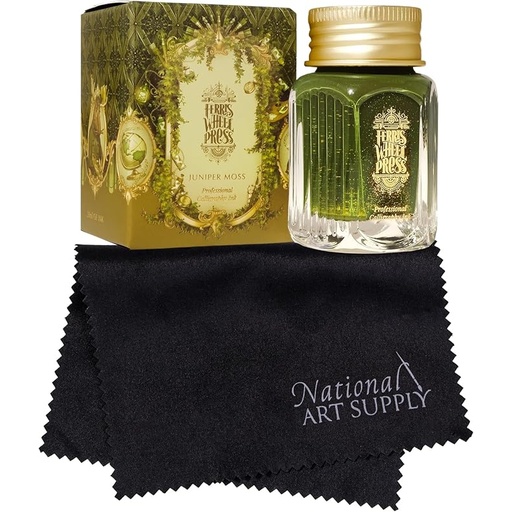
Ferris Wheel Press Juniper Moss 28ml Calligraphy Ink for Calligraphy & Dip Pens - National Art Supply 5x7 Microfiber Cloth - Moss Green with Gold Shimmers - Waterproof Dip Pen Ink for Artists
About This Timeless Versatility – This moss green ink is ideal for dip ink pens, calligraphy nibs, brushes, and other washable tools, ensuring smooth and creative use. Note: Not suitable for fountain pens, rollerball pens, or any pen with a feeder system Rich Ink Tone – Unveil the magic of Juniper Moss, a captivating moss green ink with a shimmering gold touch. Ideal for calligraphy, lettering, and creative art, this vibrant ink dip pen performs beautifully on all paper types. Its bold, opaque finish ensures each stroke is vivid, elegant, and unforgettable Exquisite Bottle Design – Housed in a finely crafted 28 ml ink bottle with a 2.0 cm opening, this glass pen ink bottle offers generous capacity and includes a silicone stopper to preserve every drop. Blending elegance with practicality, this bottled pen ink is an ideal choice for any discerning artist’s collection Lint-Free Microfiber Cleaner Cloth – Paired with this ink for pens is a premium National Art Supply 5x7-inch microfiber fabric, expertly crafted to be lint-free. These micro fiber cloths are ideal for cleaning nibs, wiping barrels, and polishing ink bottles. Highly absorbent and reusable, this washable microfiber cleaning cloth keeps your workspace spotless while supporting eco-friendly care Satisfaction Guaranteed – We've built our products to last. If the quality of our ink for calligraphy pens and cleaning microfiber cloths falls below your expectations, contact us and we'll make things right for you Overview Brand : National Art Supply Package Information : Bottle Paint Type : Watercolor Item Volume : 28 Milliliters Manufacturer : National Art Supply
Brand: National+Art+Supply
Category: Arts & Entertainment > Hobbies & Creative Arts > Arts & Crafts > Art & Crafting Materials > Craft Paint, Ink & Glaze > Art Ink > Calligraphy Ink